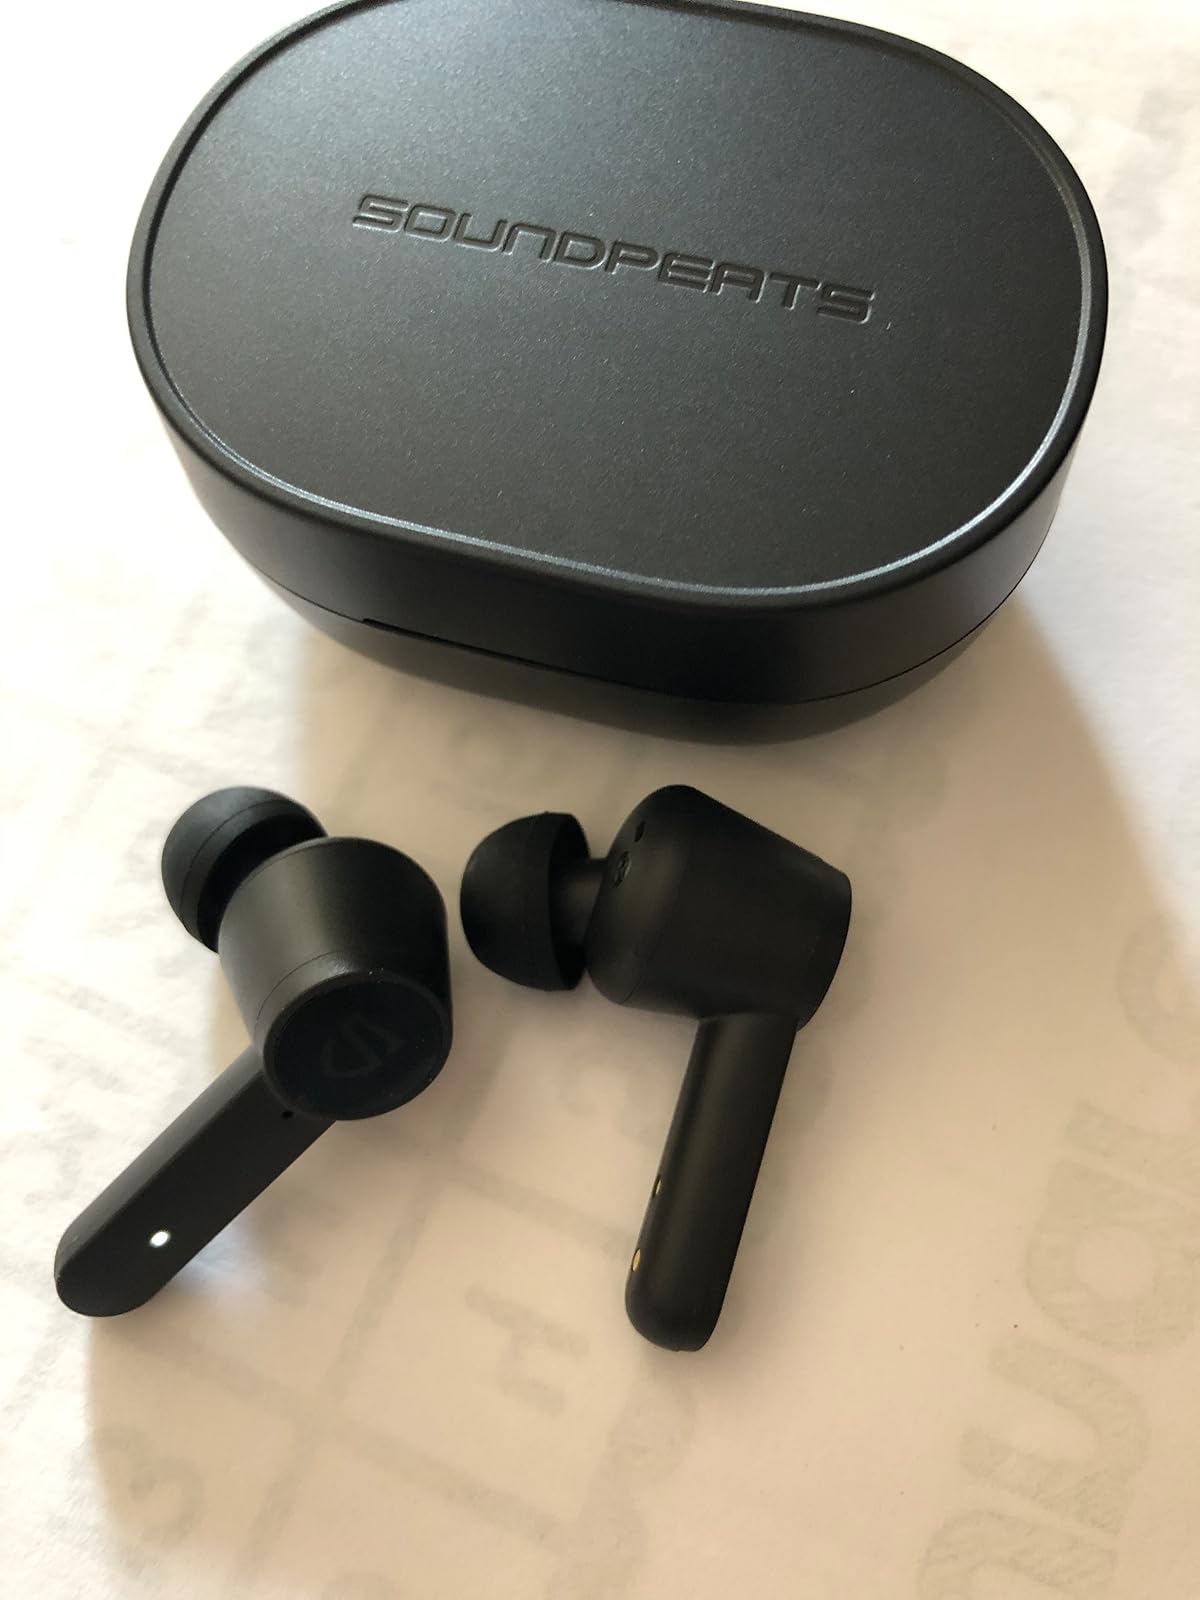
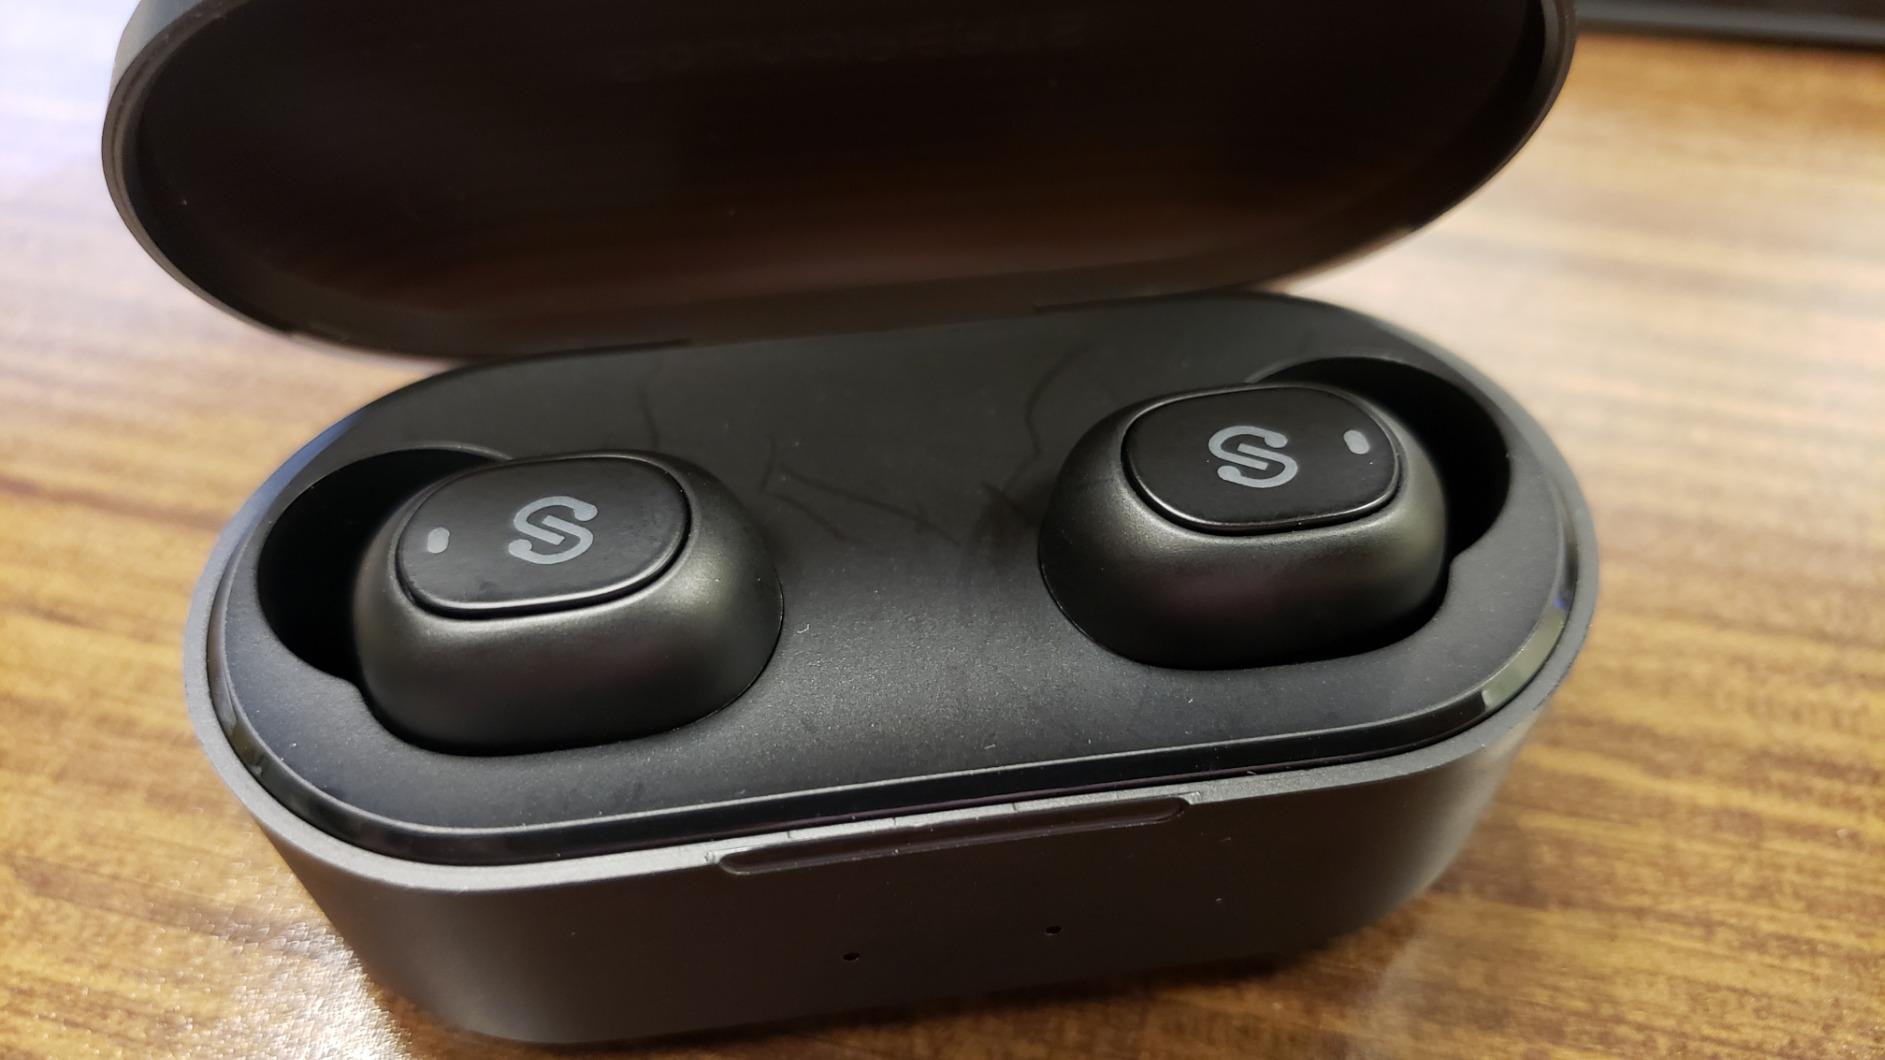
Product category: earbuds
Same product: no